Alberto Lembo

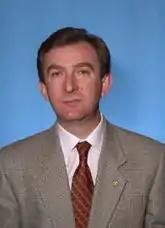
Lembo in 1996

Alberto Lembo (28 July 1944 – 22 February 2022) was an Italian politician. A member of the Lega Nord and later the National Alliance, he served in the Chamber of Deputies from 1994 to 2001. He died in Lonigo on 22 February 2022, at the age of 77.